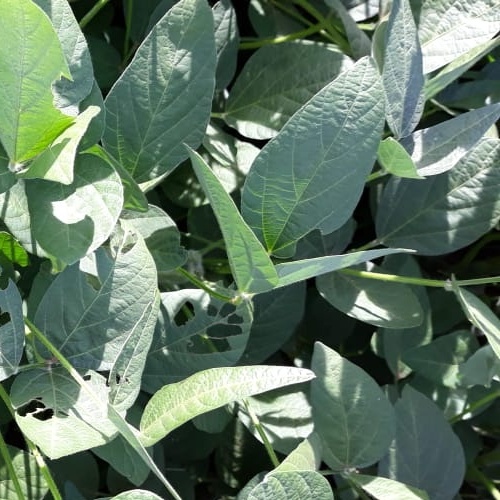
Label: Caterpillar